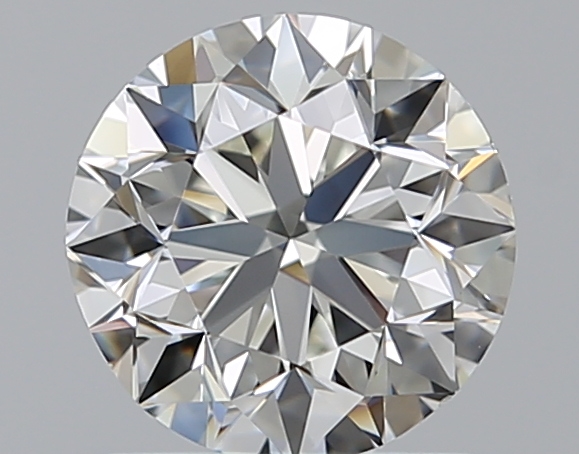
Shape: round
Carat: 1
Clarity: VS1
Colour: I
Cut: VG
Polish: EX
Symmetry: VG
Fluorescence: N
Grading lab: GIA
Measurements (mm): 6.23 x 6.3 x 4.03